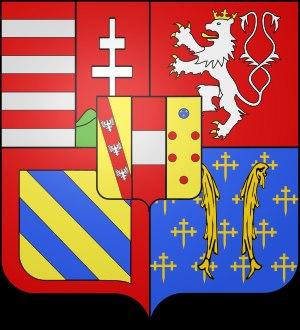
Alice de Bourbon-Parme, princesse de Parme portant, par son mariage, le titre de courtoisie de « grande-duchesse de Toscane », est née le 27 décembre 1849 à Parme, dans le duché de Parme et de Plaisance, et est morte le 16 janvier 1935, à Schwertberg, en Autriche.